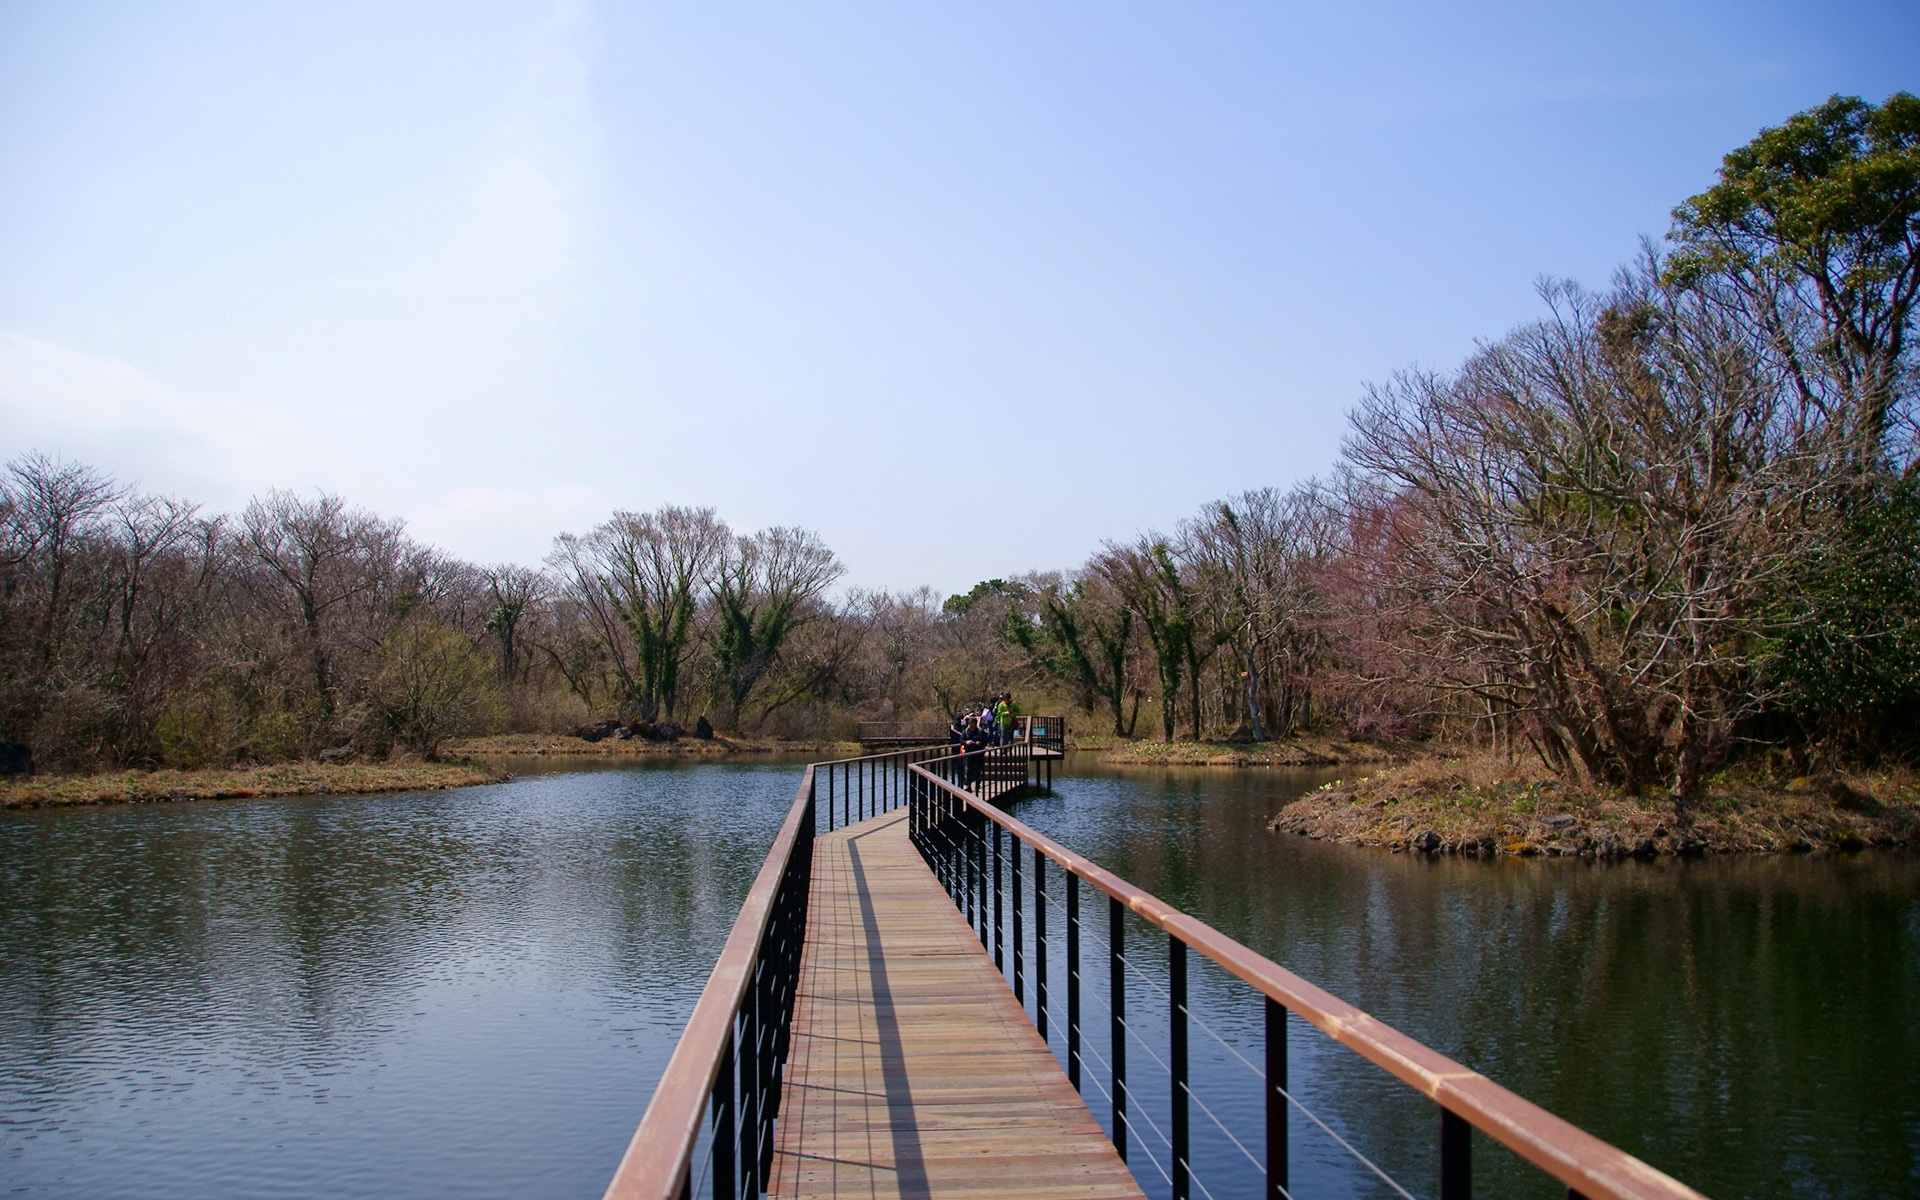
water, nature, lake, river, canal, pond, reflection, reservoir, waterway, body of water, wetland, channel, loch, k, klitschko, whether or not